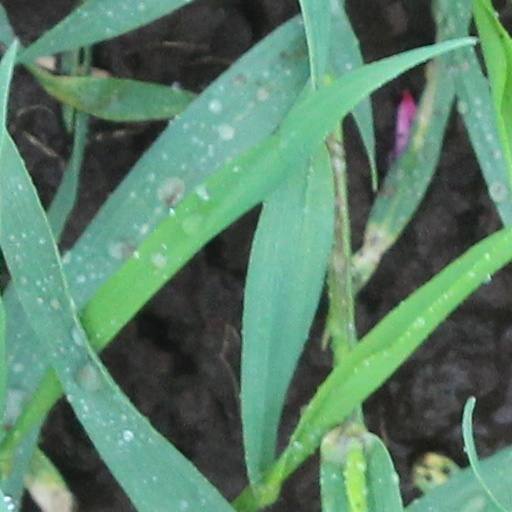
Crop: wheat